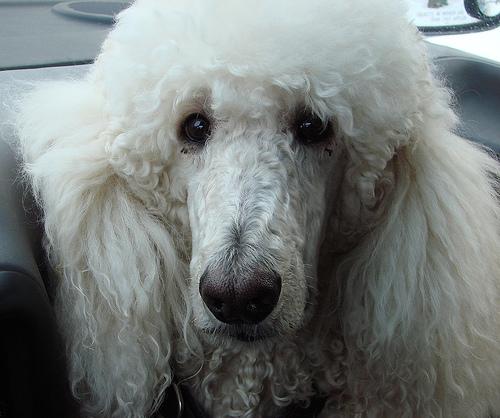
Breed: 316-n000118-standard_poodle